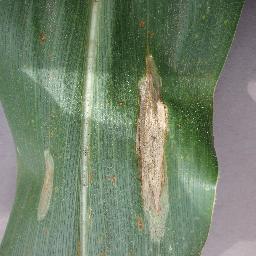
Label: Corn___Northern_Leaf_Blight